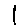
Label: 1